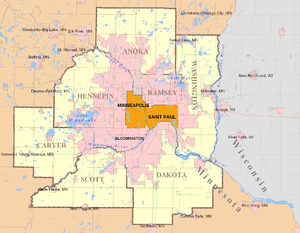
Saint Paul est la capitale de l'État du Minnesota, aux États-Unis. Elle en est la deuxième ville par le nombre d'habitants après Minneapolis avec 285 068 habitants, avec laquelle elle forme la conurbation de Minneapolis-Saint Paul, qui comptait 3 348 859 habitants en 2010.